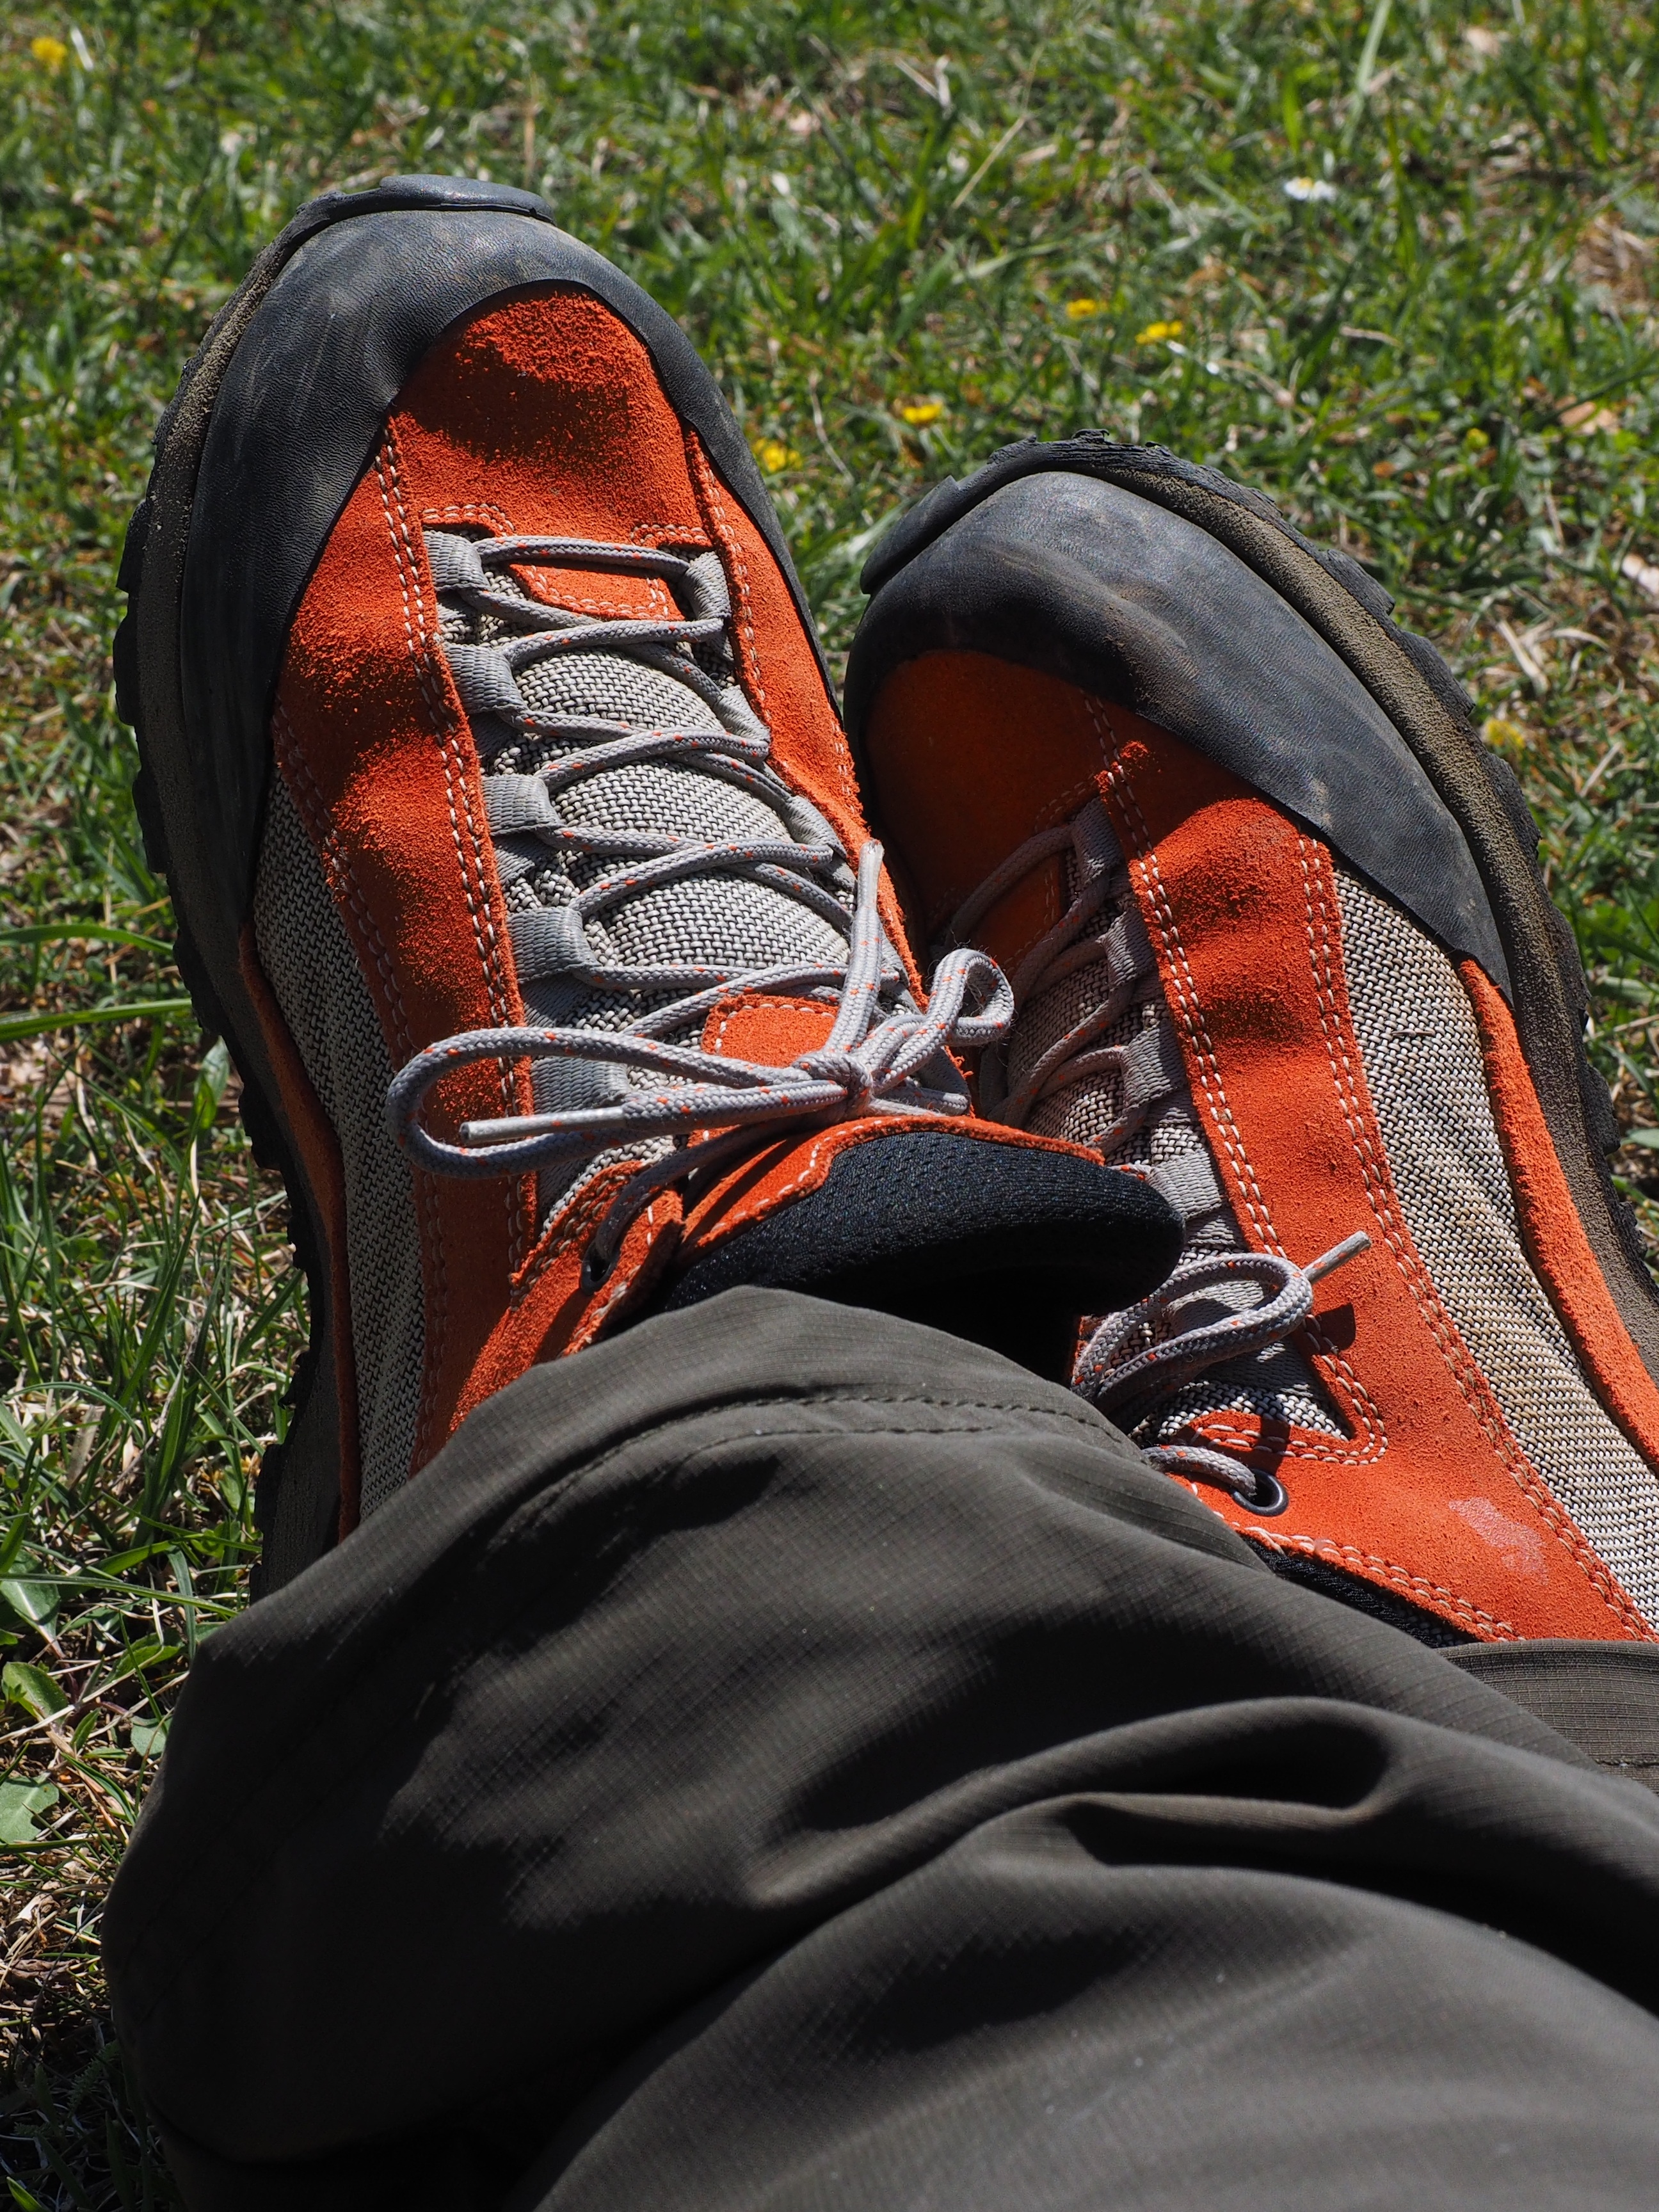
outdoor, shoe, hiking, leather, adventure, orange, red, rest, leisure, sit, hiking shoes, shoes, sneakers, shoelaces, footwear, break, out, recovery, mountain hiking, mountaineering shoes, outdoor shoe, hiking break